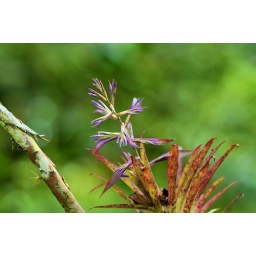
bromeliad flower up in the trees